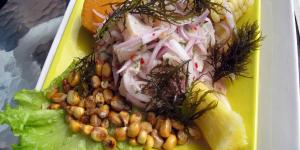
ceviche de pescado peruano